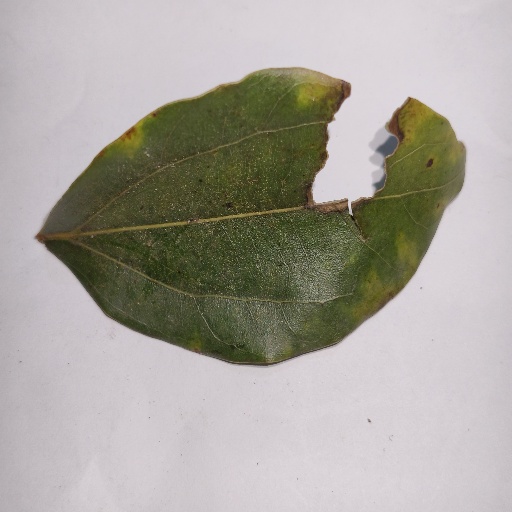
Species: Camphor
Leaf condition: Shot Hole